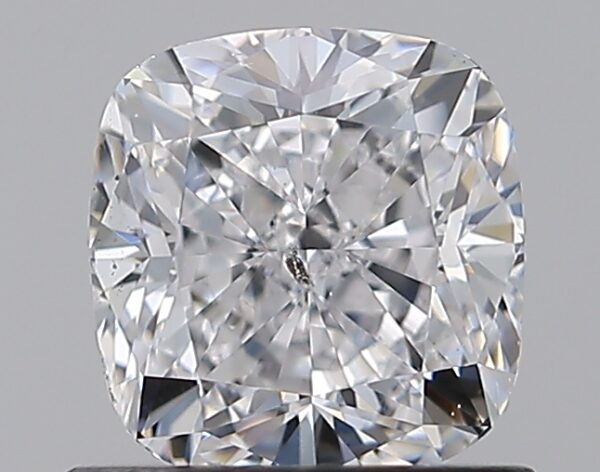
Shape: cushion
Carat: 1
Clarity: SI1
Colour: D
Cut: EX
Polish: EX
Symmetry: EX
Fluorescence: N
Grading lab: GIA
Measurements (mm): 5.68 x 5.47 x 3.8